Neovius surface

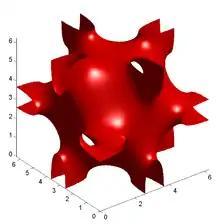
Neovius' minimal surface in a unit cell.

In differential geometry, the Neovius surface is a triply periodic minimal surface originally discovered by Finnish mathematician Edvard Rudolf Neovius (the uncle of Rolf Nevanlinna).